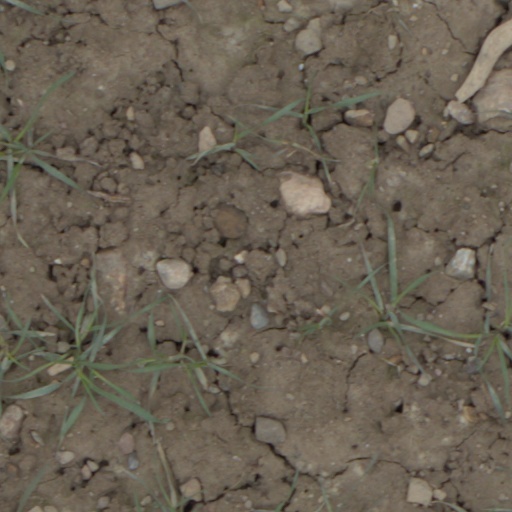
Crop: wheat